Sant'Angelo in Formis

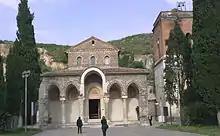
Façade of the abbey.

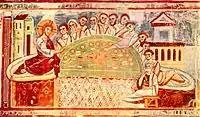
Fresco depicting the Last Supper, around 1100

Sant'Angelo in Formis is an abbey in the municipality of Capua in southern Italy. The church, dedicated to St Michael the Archangel, lies on the western slopes of Monte Tifata.